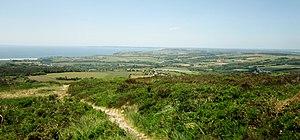
La Presqu'île de Crozon vue du sommet du Petit Ménez-Hom (""Yelc'h"")."
La presqu'île de Crozon est située dans le Finistère en face de Brest. Elle est englobée en totalité dans le parc naturel régional d'Armorique et les espaces maritimes qui l'entourent sont en partie englobés dans le parc naturel marin d'Iroise, parc national créé en 2007.